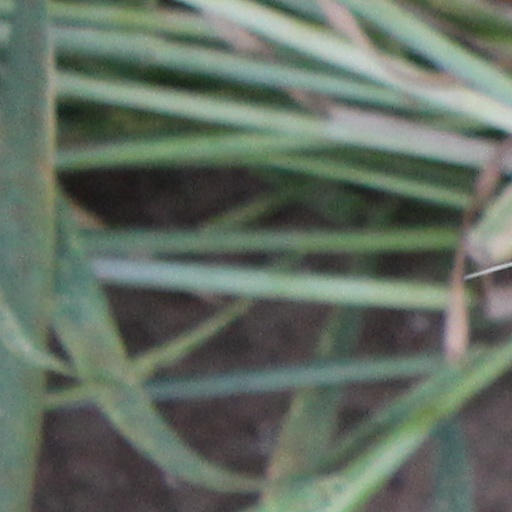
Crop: wheat